Nottingham alabaster

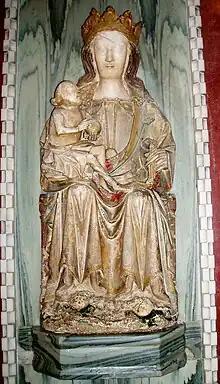
Our Lady of Westminster, Madonna & Child, Westminster Cathedral

The sculpture industry evolved to produce two main forms, panels and statues. Thin panels carved in high relief, typically about 40 cm by 25 cm in size, usually come from series covering the "Passion" or "Life of Christ" which were mounted in a wooden framework as altarpieces, or used by the wealthy as domestic devotional works, set in a wooden triptych with closeable doors. The 15th-century Nailloux Altarpiece in south-western France is an example of a five-panel set that remains "in situ".